Geraldine Brooks (actress)

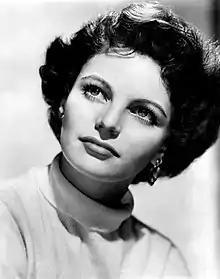
Brooks in 1955

Geraldine Brooks (born Geraldine Stroock; October 29, 1925 – June 19, 1977) was an American actress whose three-decade career on stage as well as in films and on television was noted with nominations for an Emmy in 1962 and a Tony in 1970. She was married to author Budd Schulberg.